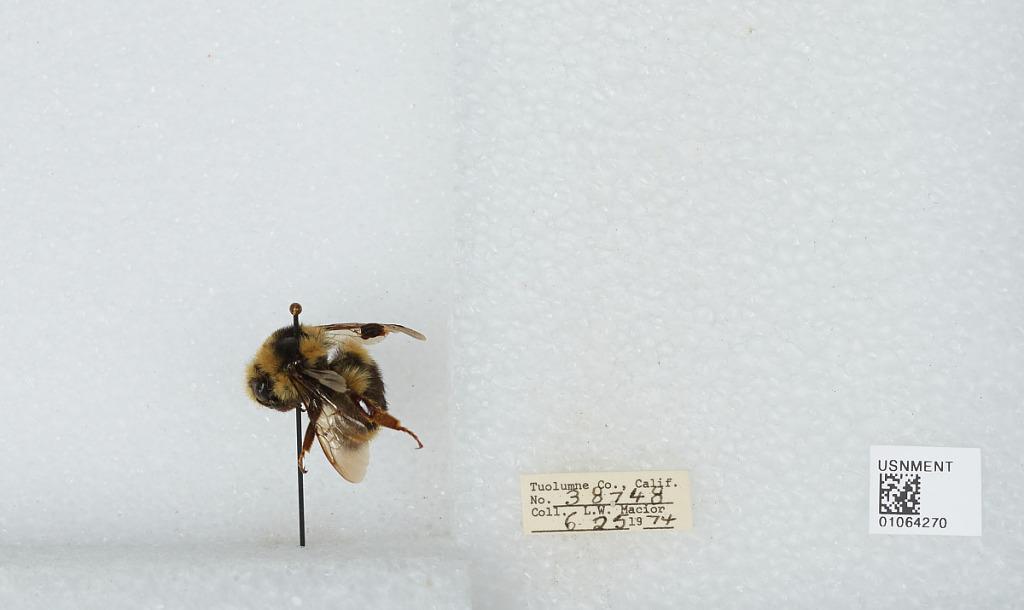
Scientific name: Bombus bifarius nearcticus
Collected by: L. Macior
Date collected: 1974-6-25
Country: United States
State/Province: California
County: Tuolumne
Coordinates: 38.02, -119.93